Conklin Town Hall

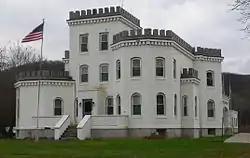
Conklin Town Hall, November 2011

Conklin Town Hall, also known as Alpheus Corby Residence and The Castle, is a historic town hall located at Conklin in Broome County, New York. It was built in 1908 as a private residence and is a concrete block building, faced with concrete blocks painted to look like stone. The main feature is a three-story square tower. It became the Conklin town hall in 1944.